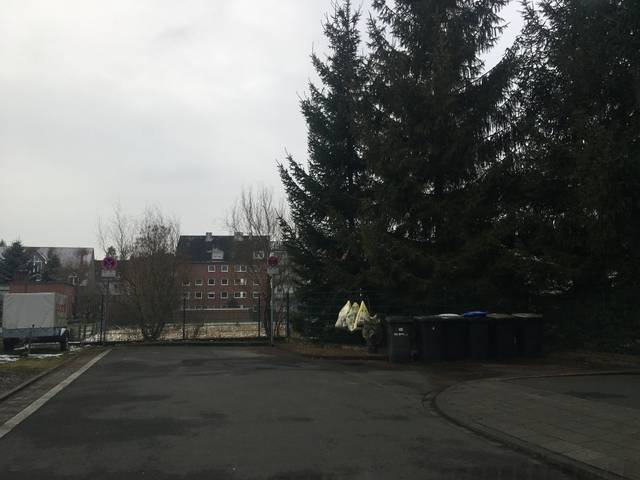
Region: Germany
Coordinates: 51.952, 7.616